José Quiroga Suárez

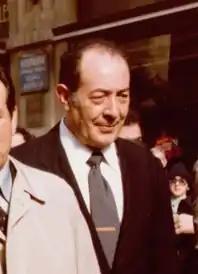
José Quiroga Suárez in 1979.

José Quiroga Suárez (4 July 1920 in Petín, Galicia − 18 October 2006 in A Rúa, Galicia) was a Spanish politician and the second president of the pre-autonomic community of Galicia before reaching its Statute of Autonomy in 1981.